Matrikas

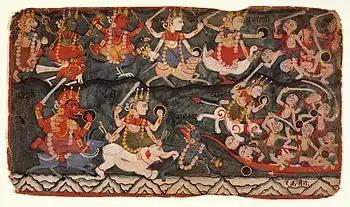
The eight Matrikas in battle (top row, from the left) Narasimhi, Vaishnavi, Kaumari, Maheshvari, Brahmani. (bottom row, from left) Varahi, Indrani, Chamunda with Kali before them, all fighting against and killing the asura Raktabīja. A folio from Devi Mahatmya.

The iconographical features of the Matrikas have been described in Hindu scriptures such as the "Mahabharata", Puranas such as the "Varaha Purana", "Agni Purana", "Matsya Purana", "Vishnudharmottara Purana," "Devi Mahatmya" (part of the "Markandeya Purana"), Agamas such as the "Amsumadbhedagama", "Surabhedagama", "Purvakarnagama," "Rupamandana".